New York City ethnic enclaves

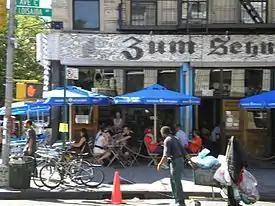
A German-themed pub in Loisaida

New York City is home to the second largest population of ethnic Koreans outside of Korea. Koreans started immigrating with the signing of the Korean-American Treaty of Amity and Commerce, which allowed them to do so freely. The first wave of Korean immigration lasted from 1903 to 1905, when 7,000 Koreans came to the United States. After this first wave, the 1907 "Gentlemen's Agreement" of President Theodore Roosevelt restricted Korean immigration to the United States. President Harry Truman repealed this in 1948. and from 1951 to 1964, another wave of Koreans migrated to the United States, and a third wave lasted from 1969 to 1987. As economic conditions improved in Korea, many Koreans chose to stay.